Ofuda

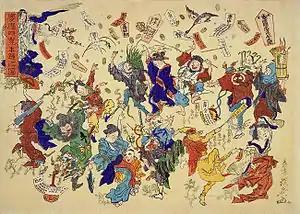
The end of the Edo period witnessed the rise of public festivities and protests known as triggered by reports of talismans raining from the sky.

In 1871, an imperial decree abolished the and allotted the production and distribution of the amulets, now renamed , to the shrine's administrative offices. It was around this time that the talisman's most widely known form – a wooden tablet containing a sliver of cedar wood known as wrapped in paper on which is printed the shrine's name and stamped with the seals of the shrine and its high priest – developed. In 1900, a new department, the , took over production and distribution duties. The distribution of was eventually delegated to the in 1927 and finally to its successor, the Association of Shinto Shrines, after World War II. The Association nowadays continues to disseminate to affiliated shrines throughout Japan, where they are made available alongside the shrines' own amulets.